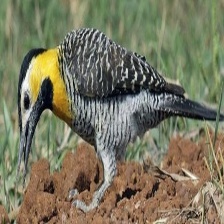
Species: CAMPO FLICKER
Scientific name: COLAPTES CAMPESTRIS